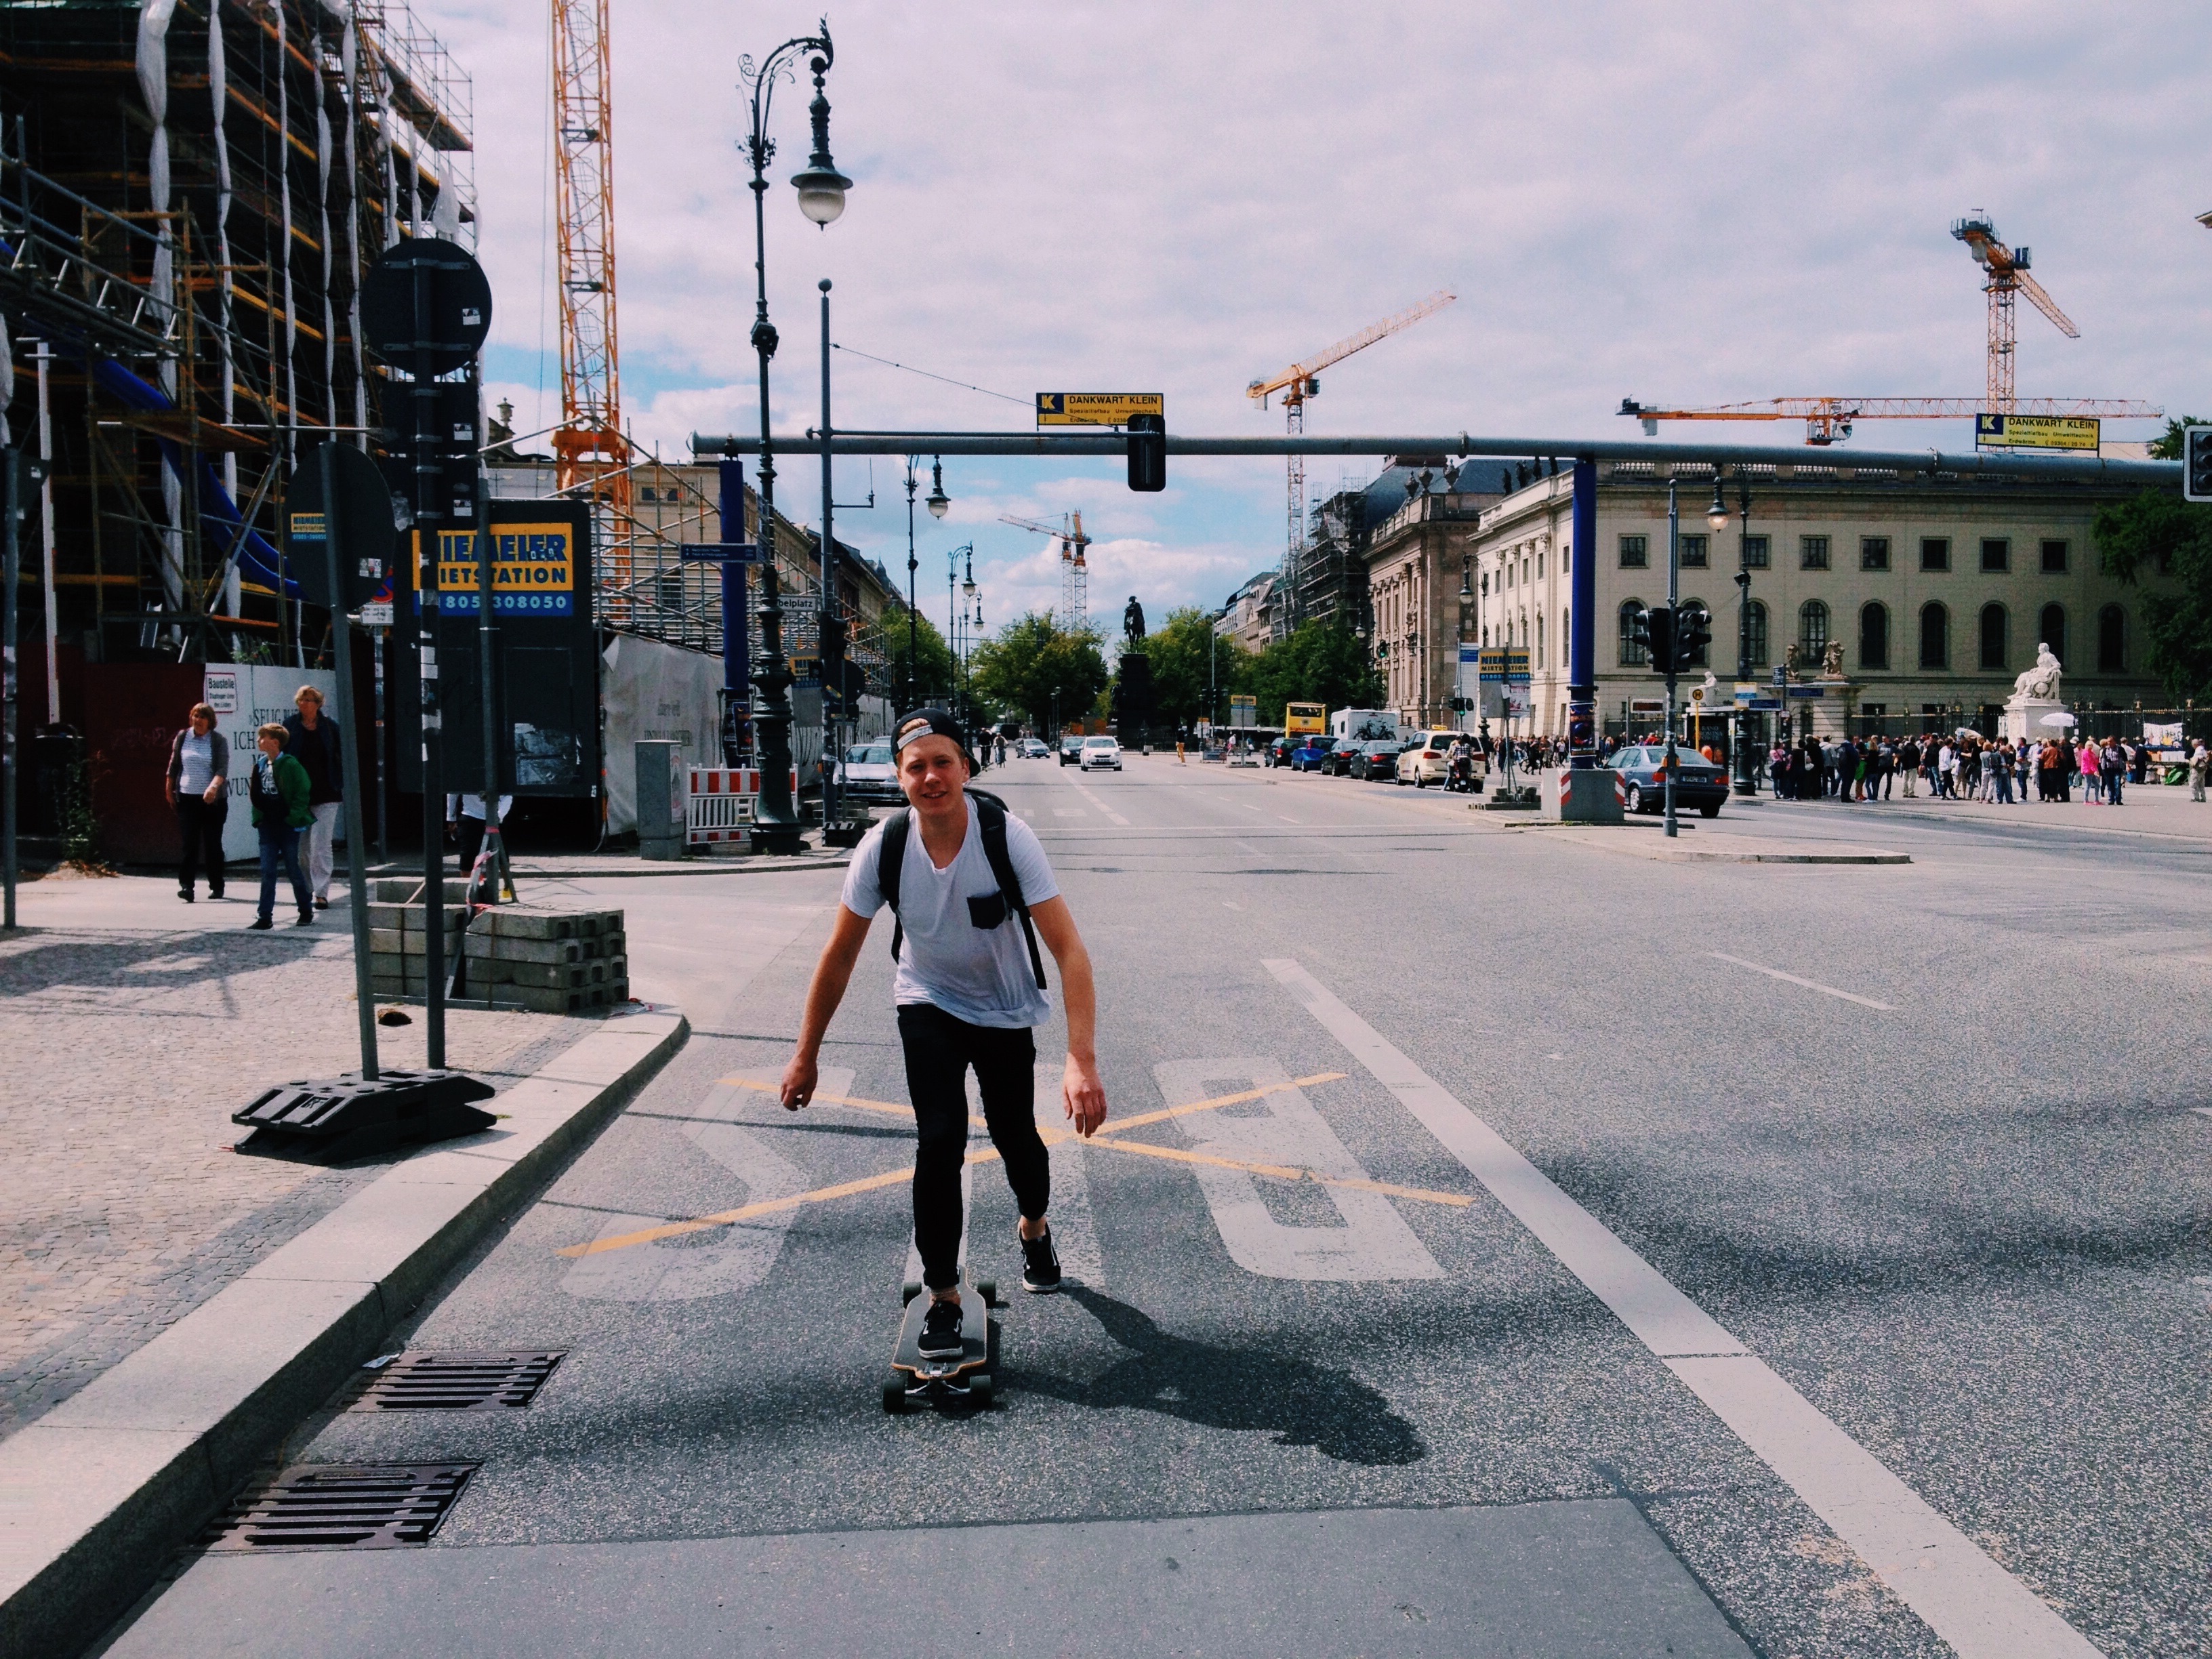
pedestrian, boardwalk, road, street, asphalt, walkway, lane, infrastructure, pedestrian crossing